Criticism of capitalism

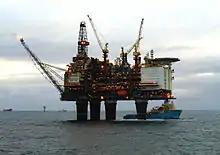
Gullfaks oil field in the North Sea. As petroleum is a non-renewable natural resource the industry is faced with an inevitable eventual depletion of the world's oil supply.

A modern critic of capitalism is Ravi Batra, who focuses on inequality as a source of immiserization but also of system failure. Batra popularised the concept "share of wealth held by richest 1%" as an indicator of inequality and an important determinant of depressions in his best-selling books in the 1980s. The scholars Kristen Ghodsee and Mitchell A. Orenstein suggest that left to its own devices, capitalism will result in a small group of economic elites capturing the majority of wealth and power in society. Dylan Sullivan and Jason Hickel argue that poverty continues to exist in the contemporary global capitalist system in spite of it being highly productive because it is undemocratic and has maintained conditions of extreme inequality where masses of working people, who have no ownership or control over the means of production, have their labor power "appropriated by a ruling class or an external imperial power," and are cut off from common land and resources. They further contend that capitalism needs significant levels of inequality as capital accumulation requires access to cheap labor, and lots of it, as without it the system would be crippled.